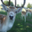
Label: deer